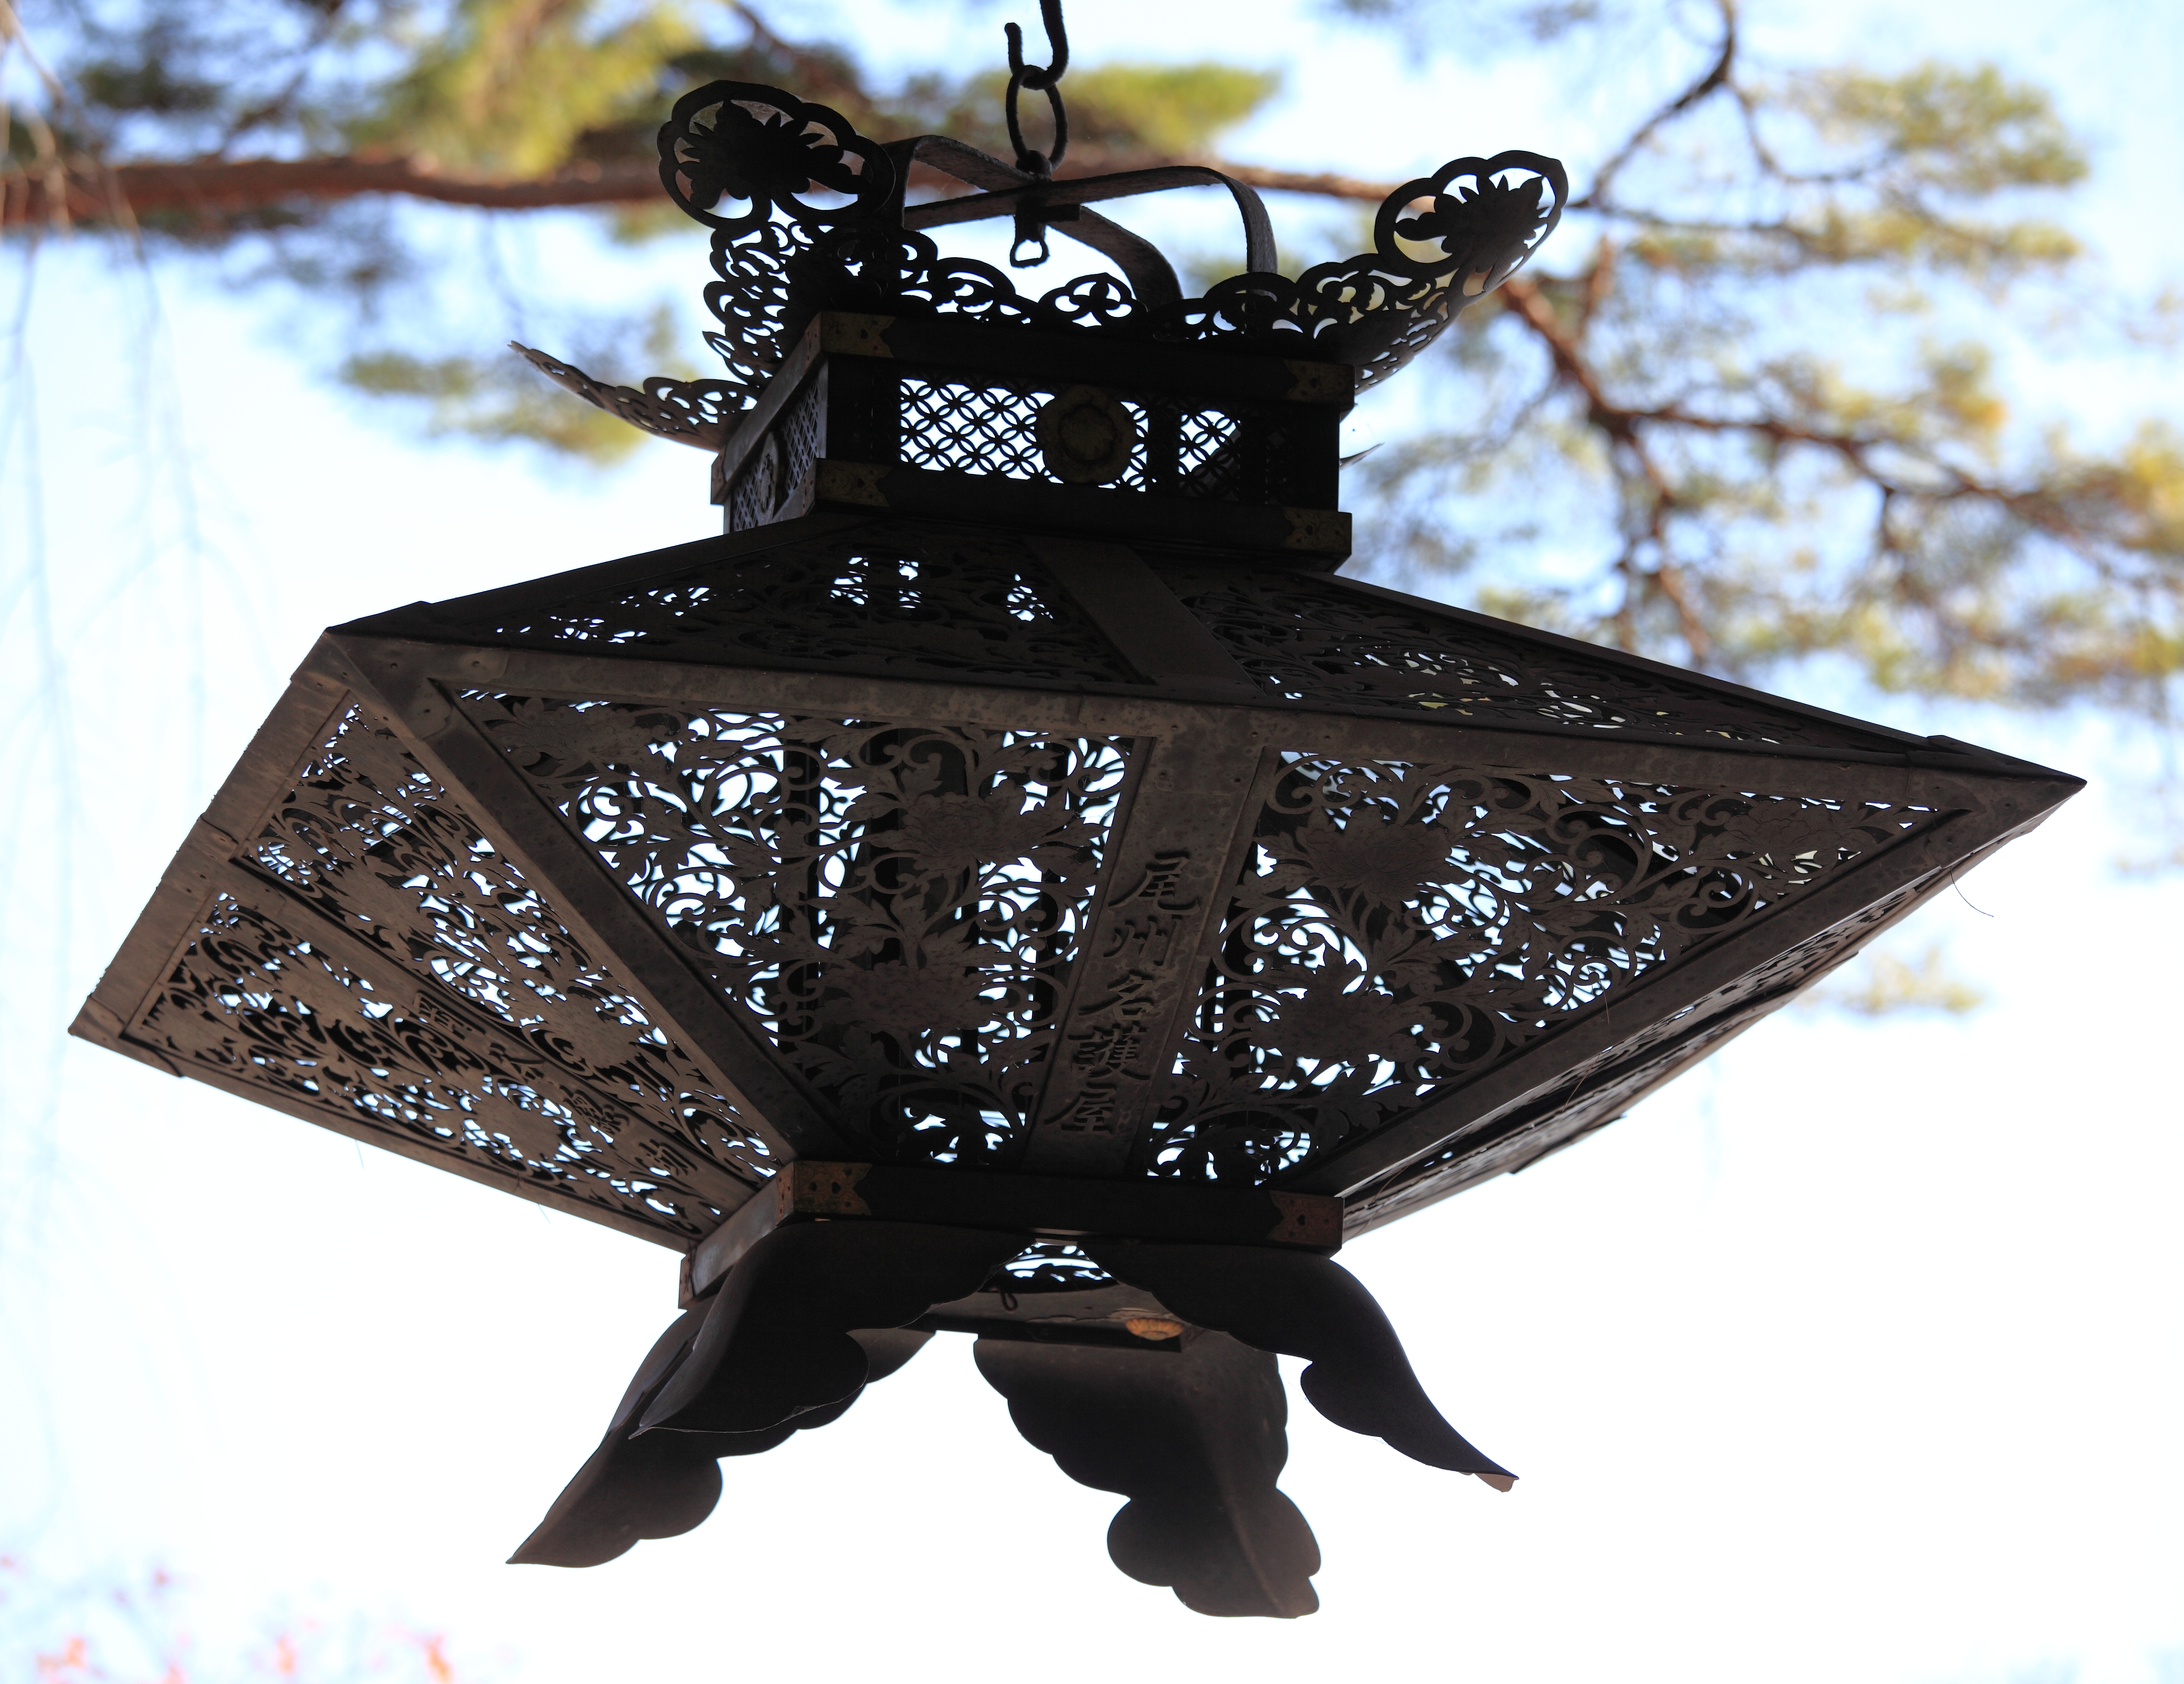
lantern, high, insect, lighting, cool image, shrine, 5d, hires, markii, hi, res, resolution, gunma, jinja, tomioka, myogi, myougi